Hudsons Coffee

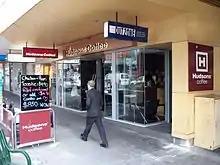
A Hudsons Coffee outlet in Murray Street, Hobart

Unlike other chain coffee retailers like Gloria Jean's, Hudsons Coffee does not usually operate from shopping centres (except the Westfield Southland location within the Myer store). Instead, it focuses on CBDs, hospitals and airports. Since being taken over by Emirates, Hudsons Coffee has stated their goal to expand its airport portfolio exclusively through company-owned outlets, while offering growth in all other locations as franchised operations (either through new outlets or converting existing company-owned stores). This will eventually see the company structure split based purely on location. Since 2011, the company has kept store numbers relatively stable with an equal amount of closures and franchise conversions (like Westfield Chatswood and Lonsdale Street, Melbourne), balancing against new stores (like Niddrie and Burnie). As of July 2013, one Melbourne Airport T2 (within international departures) outlet is the only one that operates 24 hours a day, 7 days a week.